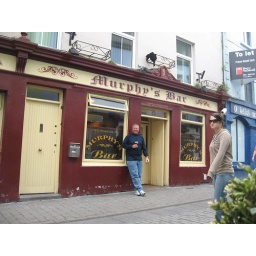
I'm on the patio across the street at another. Note the unimpressed girl walking by